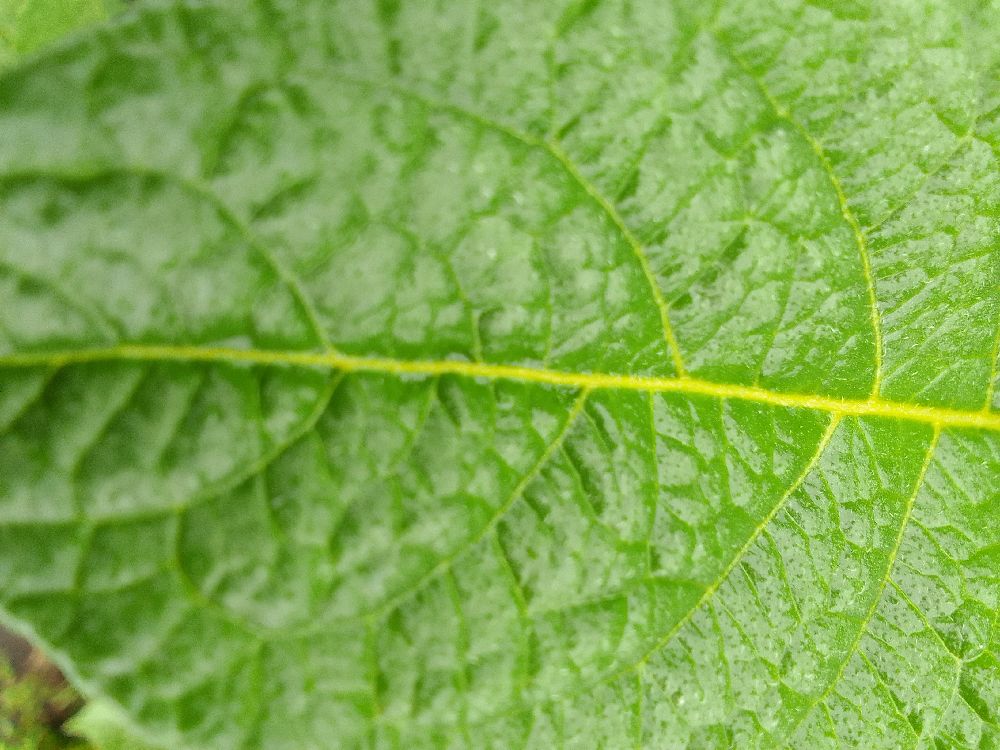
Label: Healthy